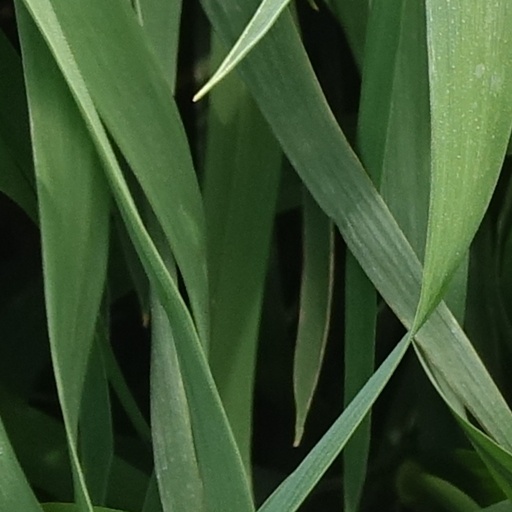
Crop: wheat